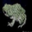
Label: frog